Secretariat (horse)

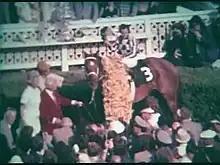
Secretariat in the winner's circle after the Preakness, with Ron Turcotte, Lucien Laurin, Eddie Sweat and Penny Chenery (then Tweedy)

In the 1973 Preakness Stakes on May 19, Secretariat broke last, but then made a huge, last-to-first move on the first turn. Raymond Woolfe, a photographer for the "Daily Racing Form", captured Secretariat launching the move with a leaping stride in the air. This was later used as the basis for the statue by John Skeaping that stands in the Belmont Park paddock. Turcotte later said that he was proudest of this win because of the split-second decision he made going into the turn: "I let my horse drop back, when I went to drop in, they started backing up into me. I said, 'I don't want to get trapped here.' So I just breezed by them." Secretariat completed the second quarter mile of the race in under 22 seconds. After reaching the lead with furlongs to go, Secretariat was never challenged, and won by lengths, with Sham again finishing second and Our Native in third, a further eight lengths back. It was the first time in history that the top three finishers in the Derby and Preakness were the same; the distance between each of the horses was also the same.